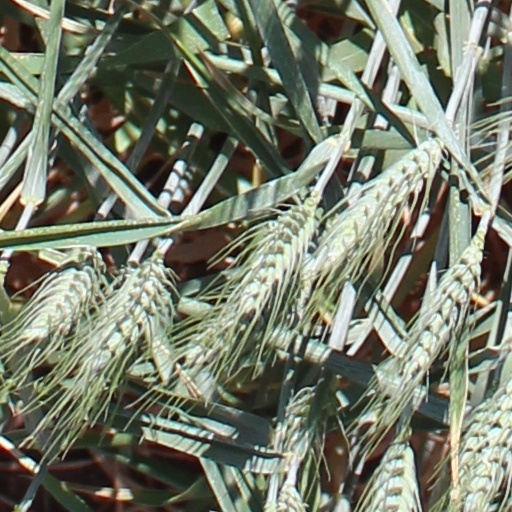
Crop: wheat